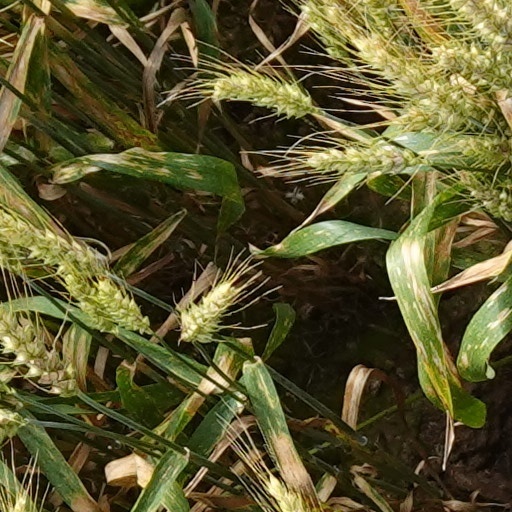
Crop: wheat